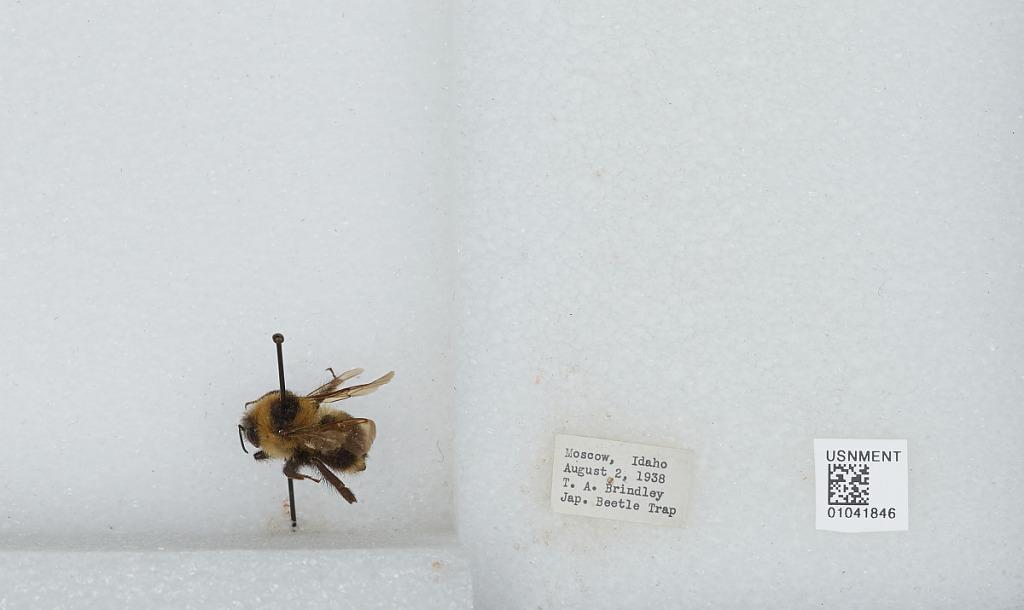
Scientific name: Bombus sp.
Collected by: T. Brindley
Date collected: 1938-8-2
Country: United States
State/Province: Idaho
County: Latah
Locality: Moscow
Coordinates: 46.73, -117